Soochow University (Suzhou)

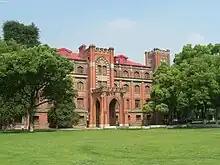
Mathematics Building

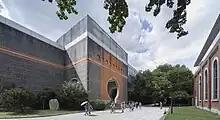
Kenneth Wang School of Law

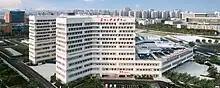
Medical center of the university

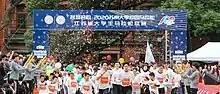
Marathon on campus

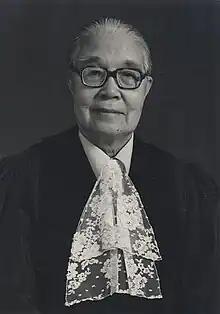
Zhengyu Ni, Judge of International Court of Justice (1985-1994), received his bachelor degree in law from Soochow University in 1928.

The following people attended Soochow University after 1900, or one of the institutions that later merged with the university: